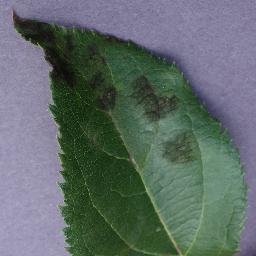
Label: Apple___Apple_scab